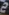
Number: 2